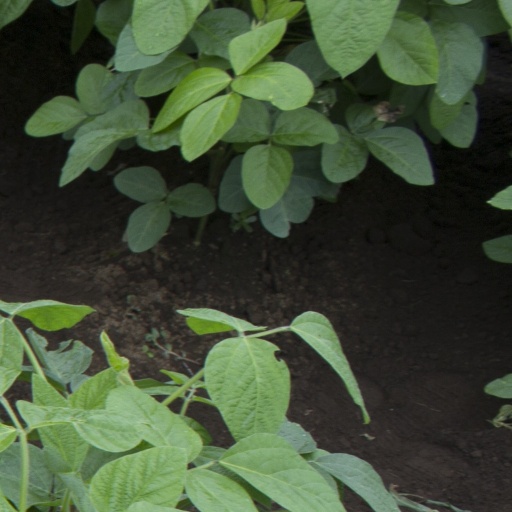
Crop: soybean